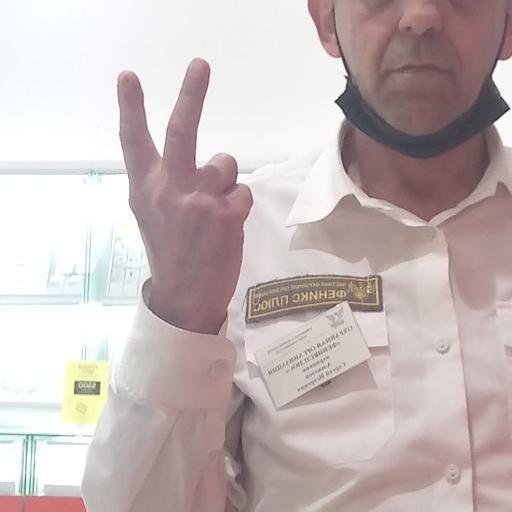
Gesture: peace_inverted